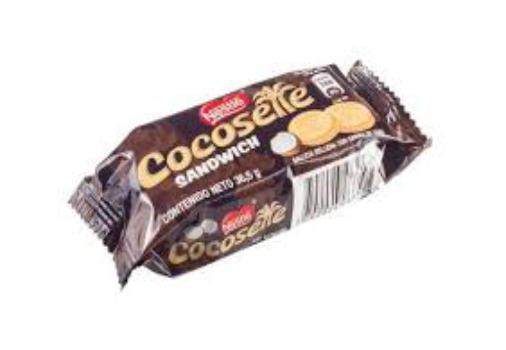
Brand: Cocosette
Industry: Food